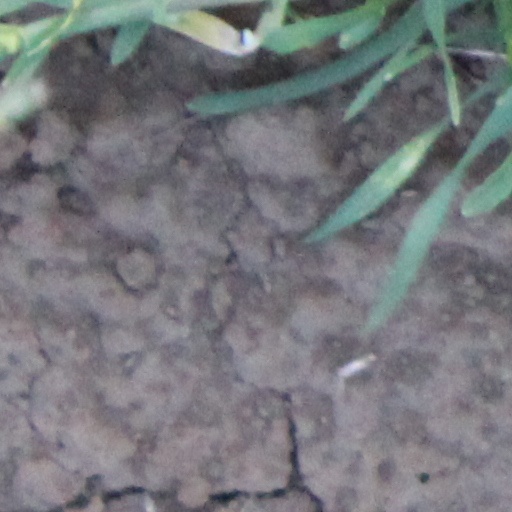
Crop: wheat